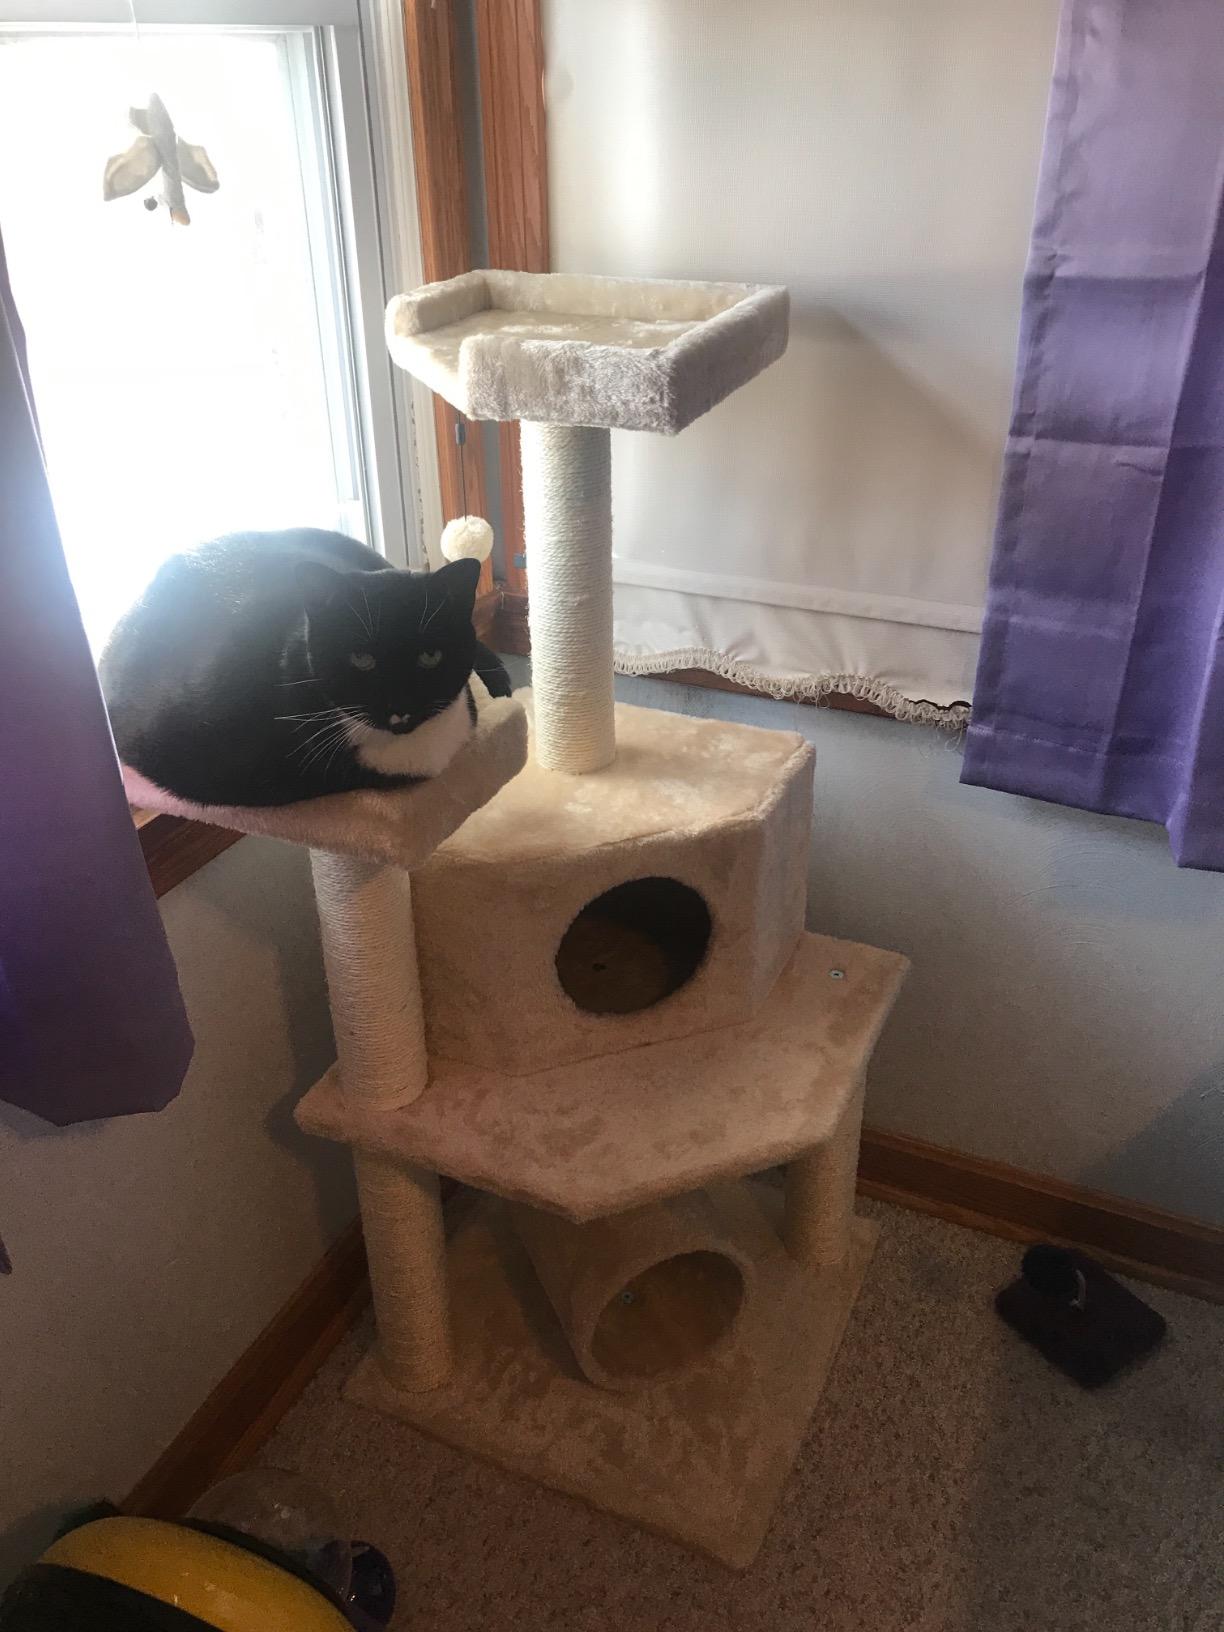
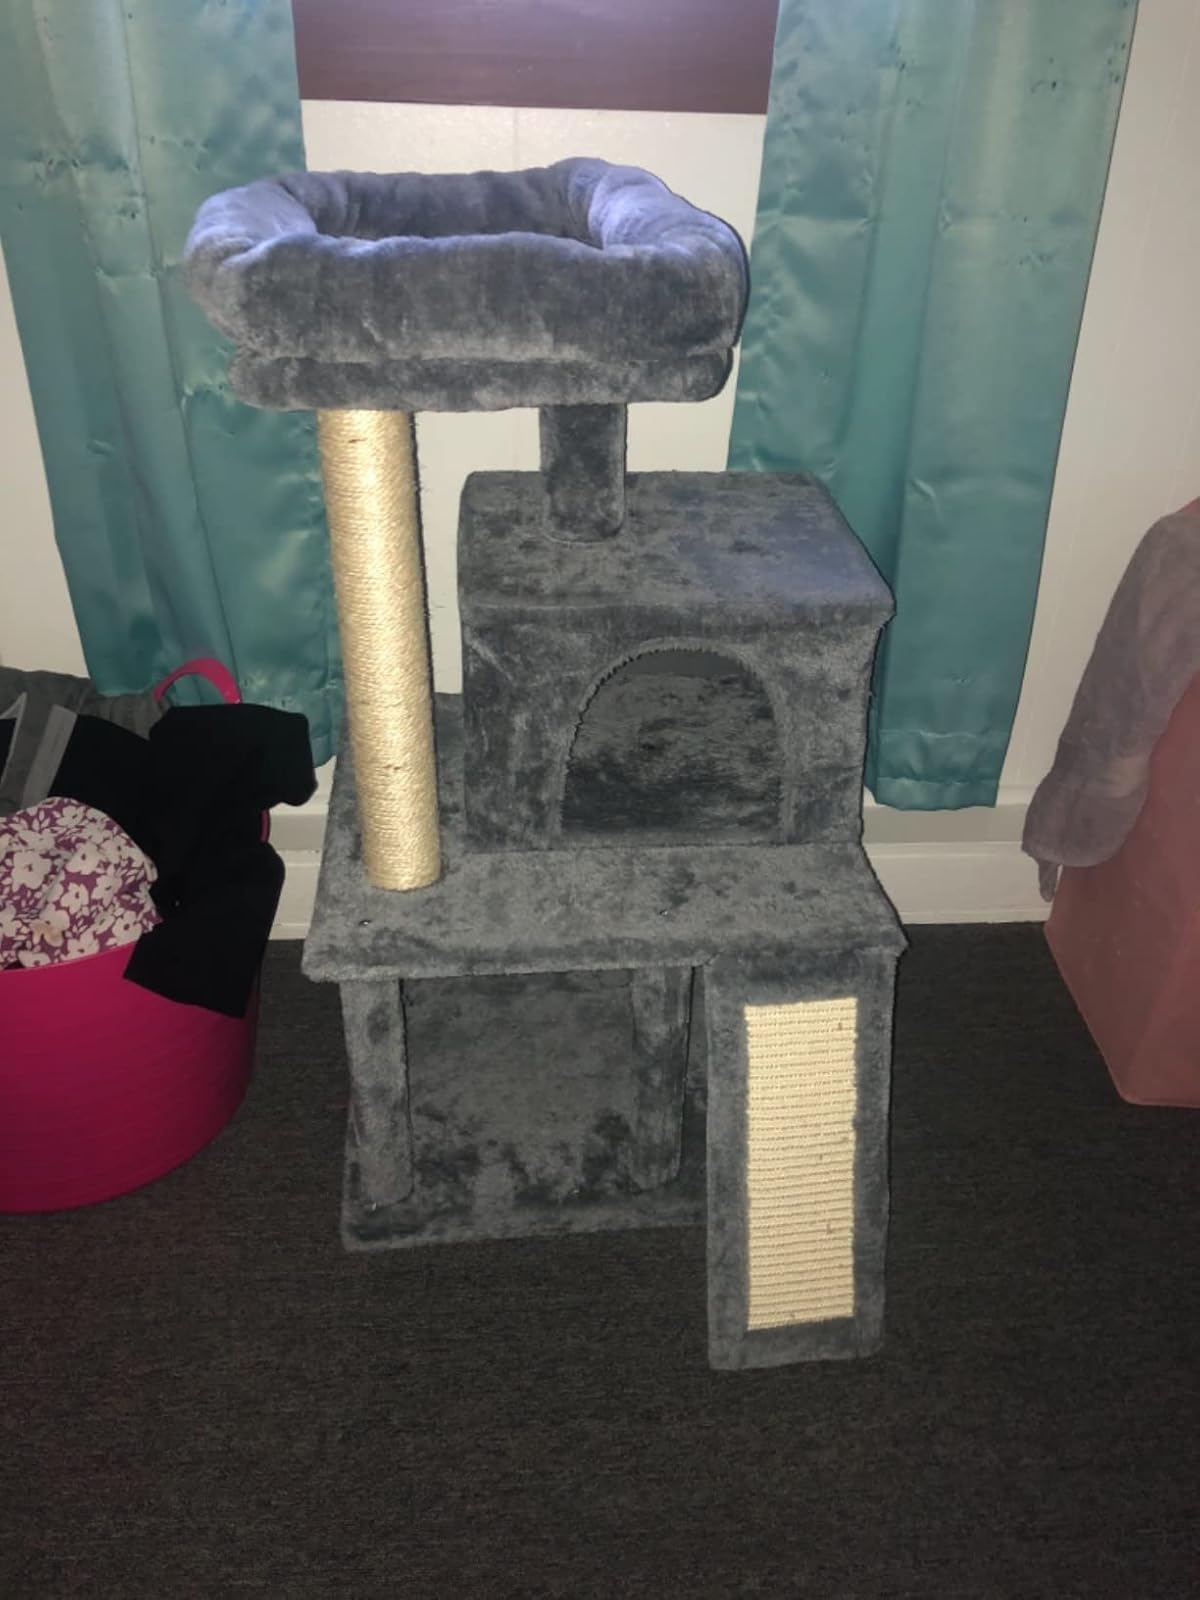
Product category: items_cat tree
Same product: no